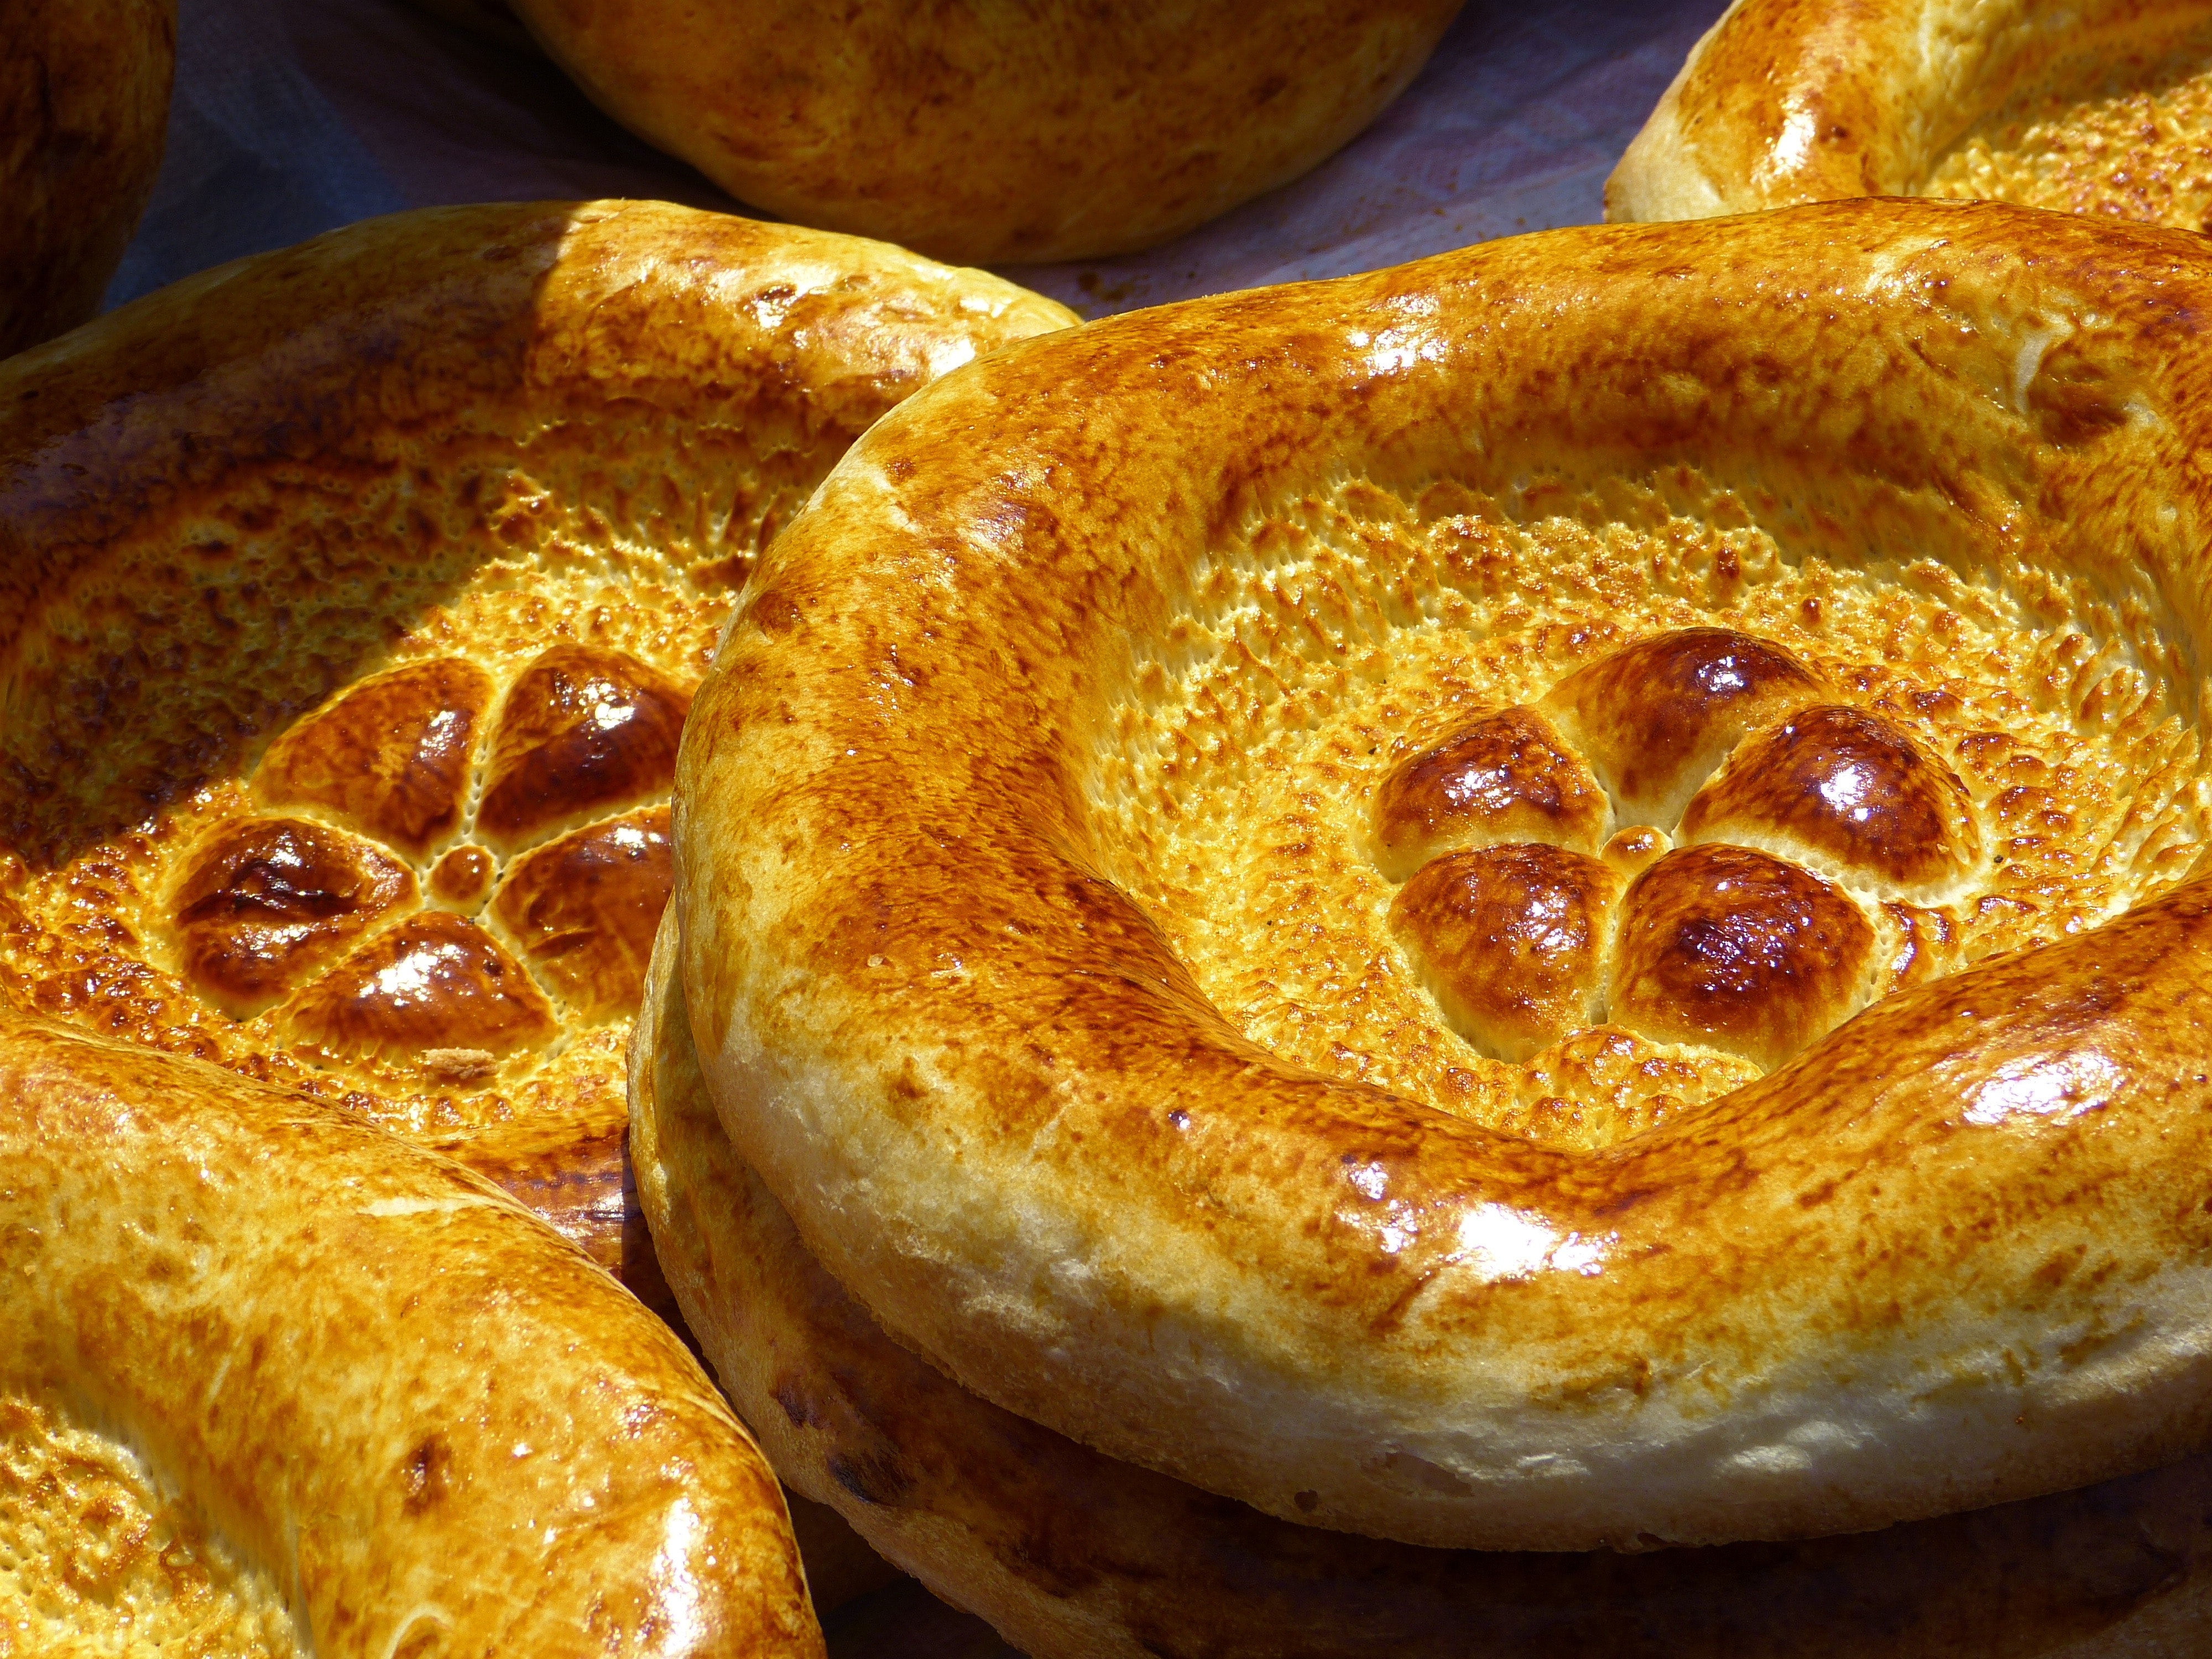
dish, food, cuisine, ingredient, yorkshire pudding, baked goods, viennoiserie, danish pastry, dessert, staple food, produce, puff pastry, gata, american food, hotteok, Armenian food, bread, pastry